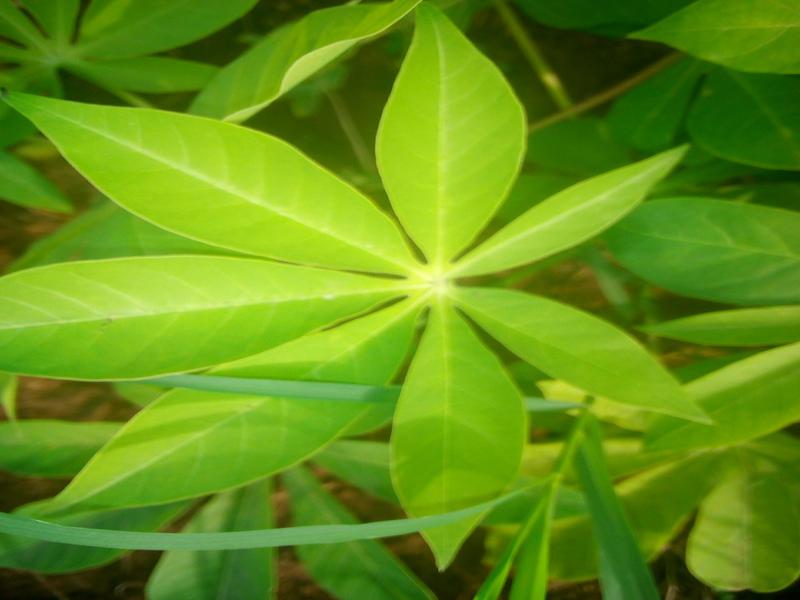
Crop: cassava
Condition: healthy